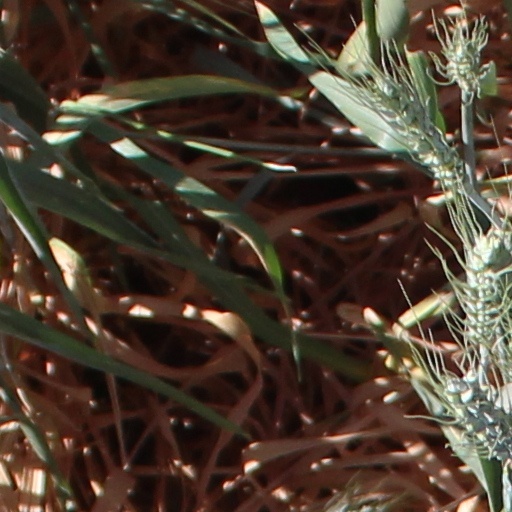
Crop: wheat